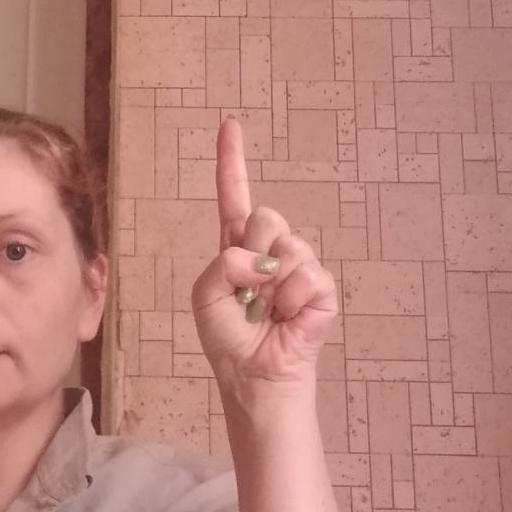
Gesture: one